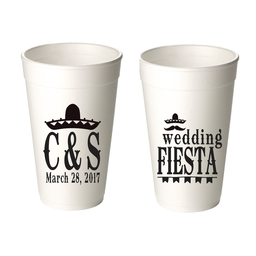
Label: paper